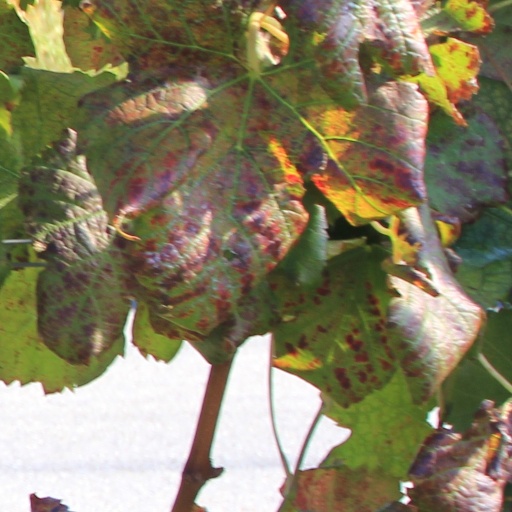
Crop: grape